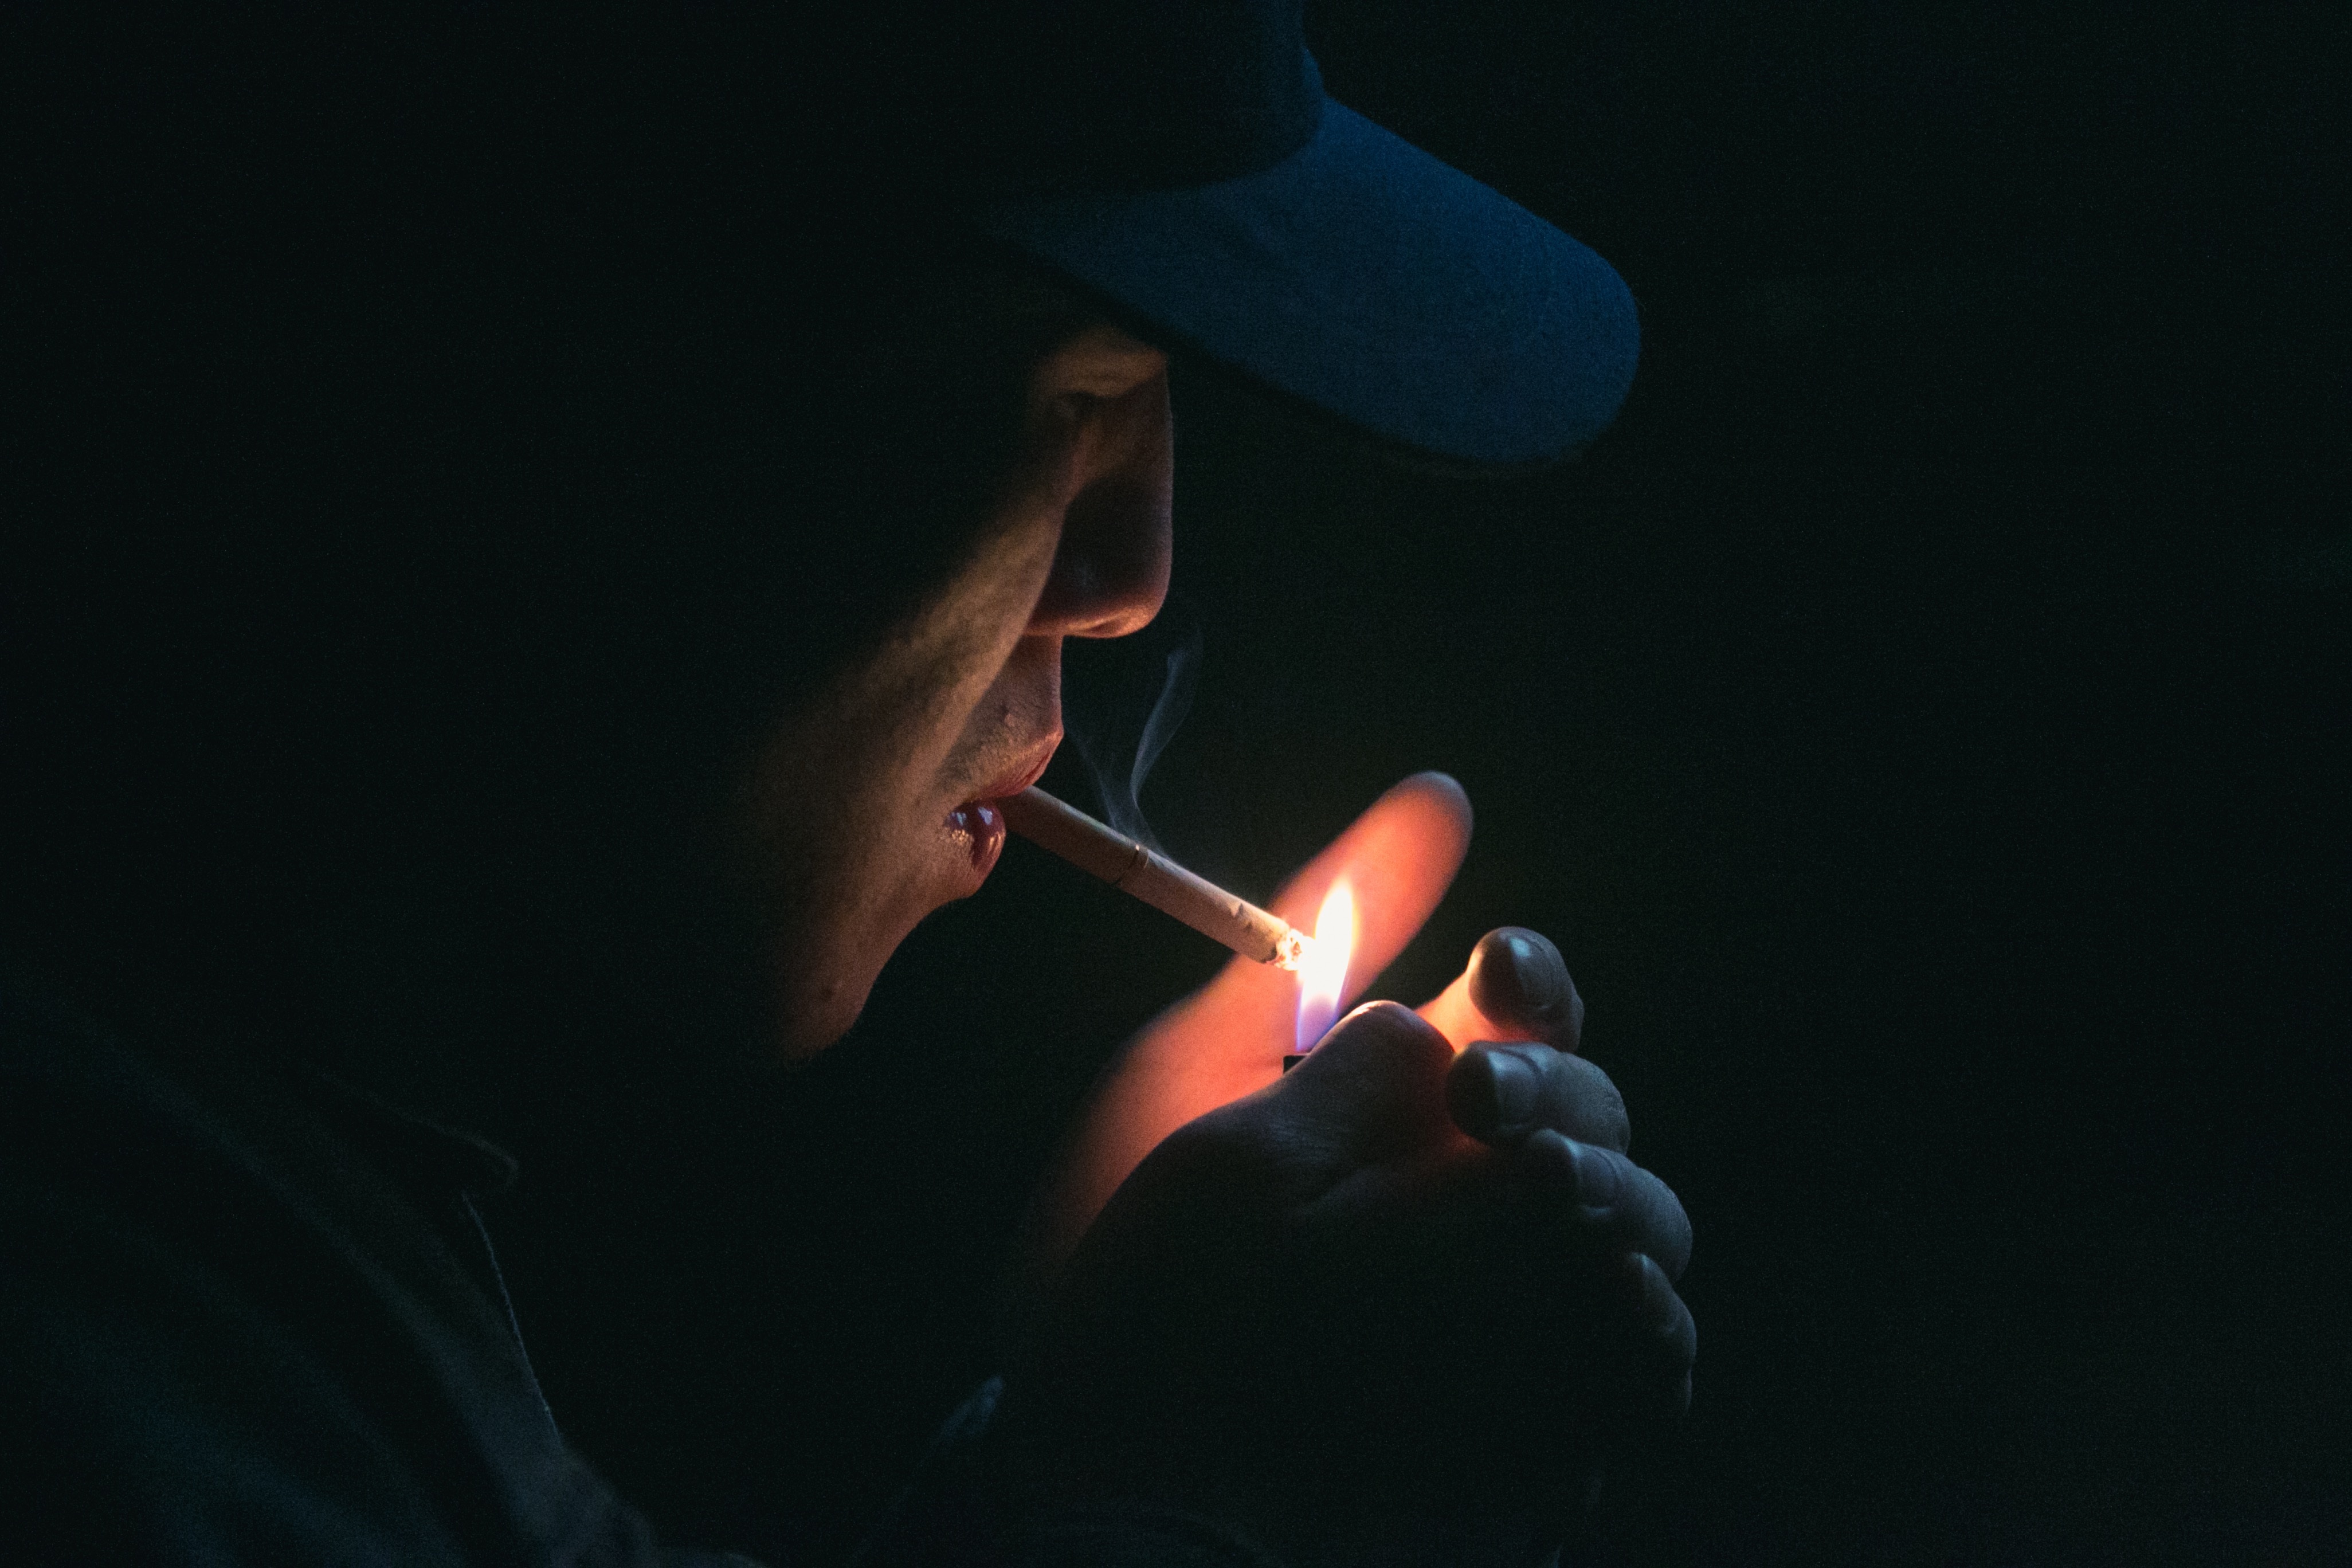
man, person, light, smoke, smoking, dark, portrait, flame, darkness, lighting, cigarette, lighter, hands, cigar, fag